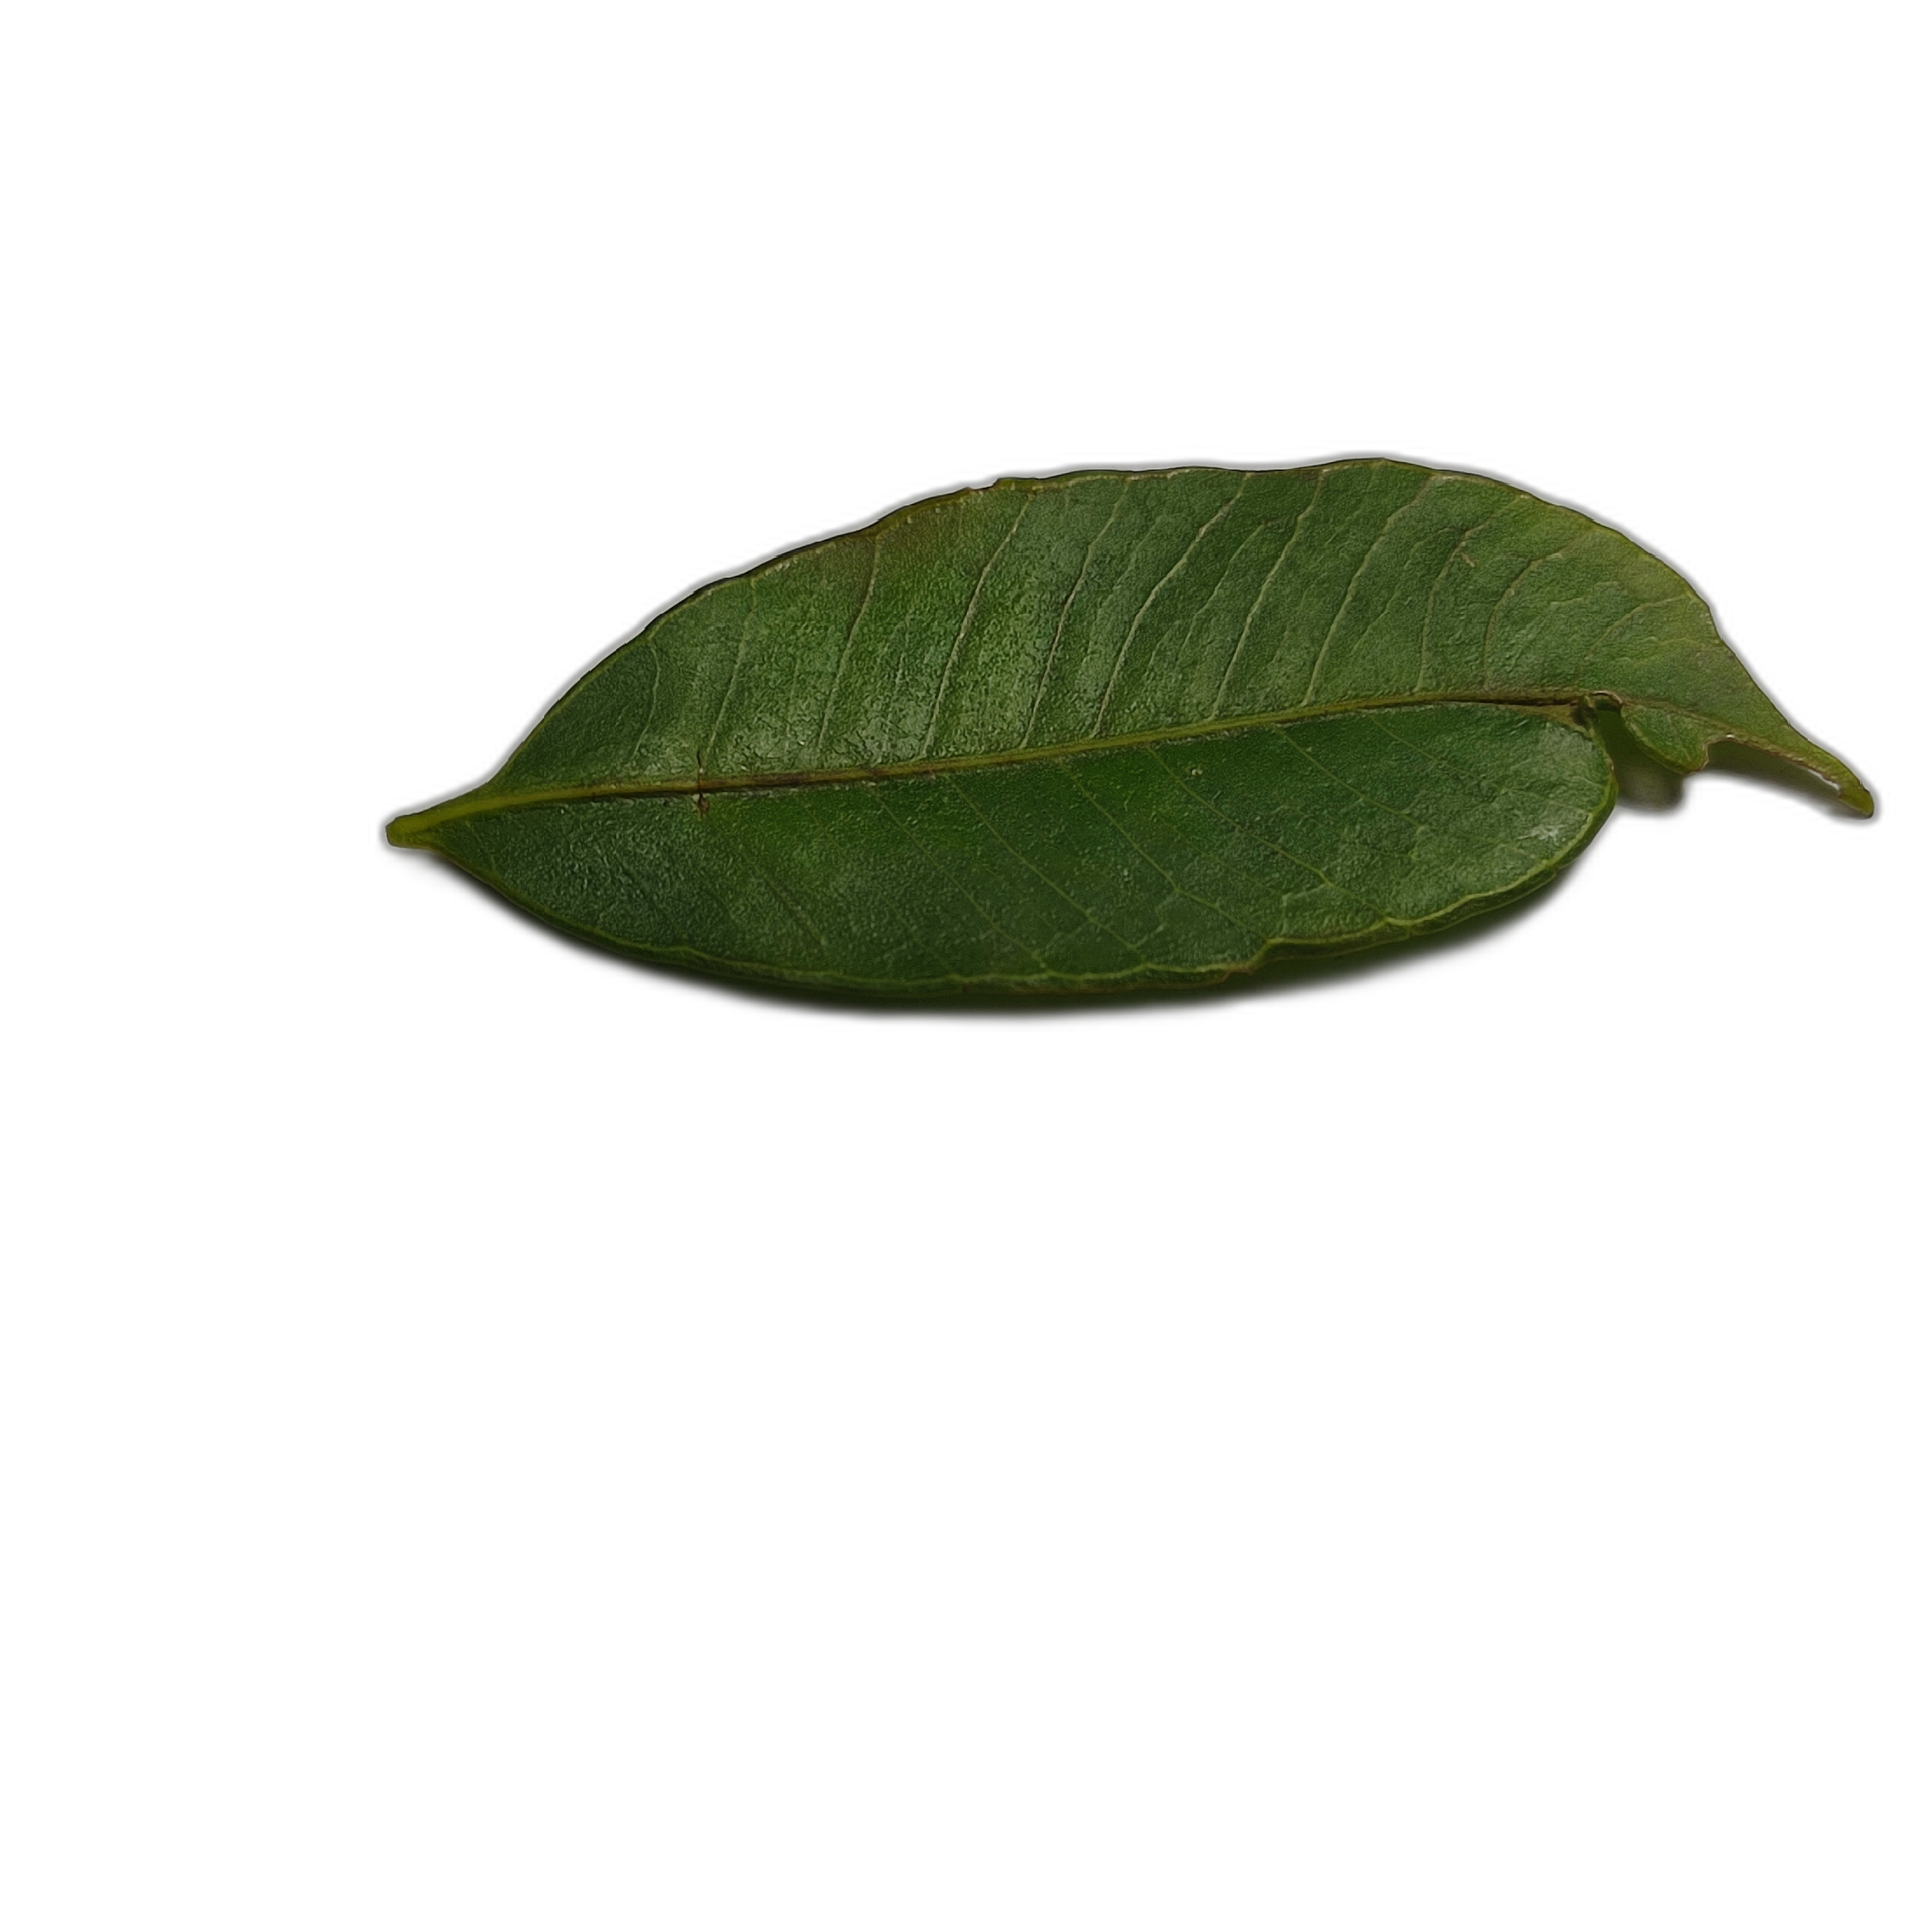
Label: healthy